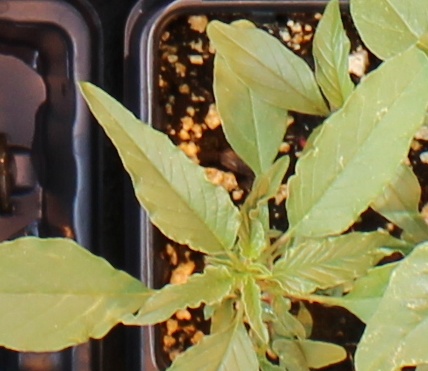
Label: Waterhemp